Imperial Japanese Army Air Service

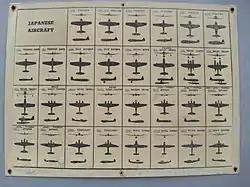
Identification chart for Japanese military planes during World War II

The first aircraft factory in Japan, Nakajima Aircraft Company, was founded in 1916 and later obtained a license to produce the Nieuport 24 and Nieuport-Delage NiD 29 C.1 (as the Nakajima Ko-4) as well as the Hispano-Suiza engine. Nakajima later license-produced the Gloster Sparrowhawk and Bristol Jupiter. Similarly, Mitsubishi Heavy Industries started producing aircraft under license from Sopwith in 1921, and Kawasaki Heavy Industries started producing the Salmson 2 A.2 bomber from France, and hired German engineers such as Dr. Richard Vogt to produce original designs such as the Type 88 bomber. Kawasaki also produced aircraft engines under license from BMW. By the end of the 1920s, Japan was producing its own designs to meet the needs of the Army, and by 1935 had a large inventory of indigenous aircraft designs that were technically sophisticated.